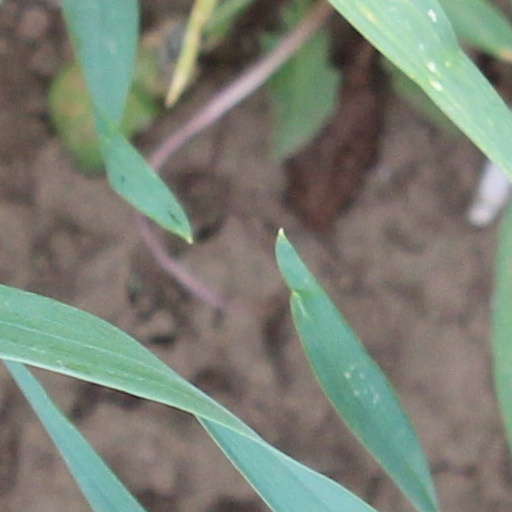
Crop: wheat